Wells and Walsingham Light Railway

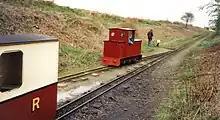
"Weasel" at Walsingham in the 1990s, before rebuilding.

Local railway enthusiast Lt Cdr Roy Francis had already built and opened the gauge Wells Harbour Railway in 1976, and in 1979 he set about restoration of the railway service south from Wells, towards Walsingham. Ground works and track laying took three years to complete, and the railway opened on 6 April 1982. A section of the route, known locally as 'Barnard's Cutting', had been filled with refuse and had to be excavated before the track could be restored. The excavation of 3,000 tons of waste did not return the trackbed to its original level, resulting in a severe 1 in 29 gradient that had not existed when the line was originally in use.